Xiao Gang

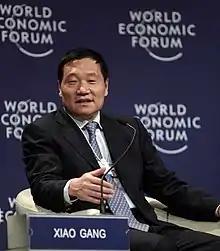
Xiao Gang at the World Economic Forum Annual Meeting of the New Champions in 2012

Xiao Gang (born 1958 in Ji'an, Jiangxi) was the chairman of the China Securities Regulatory Commission from March 2013 until 20 February 2016. He was previously chairman of the board of directors of Bank of China Limited, of the Bank of China (Hong Kong) Limited, and deputy governor of the People's Bank of China, the central bank of the People's Republic of China. He has been credited for playing a crucial role in the reform of China's banking sector.